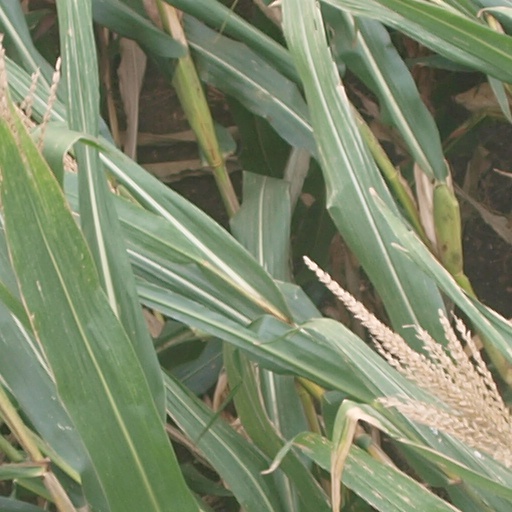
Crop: maize; corn